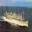
Label: ship